Bizcocho
Also known as:
es - Spanish: Bizcocho
jv - Javanese: Bizcocho
ru - Russian: Бискочо
Category: pastry, cake, cookies (pastry, cake, cookies)
Cuisine: Spanish
Associated cuisines: Uruguayan, Chilean, Dominican, Bolivian, Ecuadorian, American
Area: Spain, Uruguay, Chile, Dominica, Bolivia, Ecuador, United States
Countries: Spain, Uruguay, Chile, Dominica, Bolivia, Ecuador, United States
Region: Caribbean Northern America Southern Europe South America

The dish is the name given range of pastries, cakes or cookies.

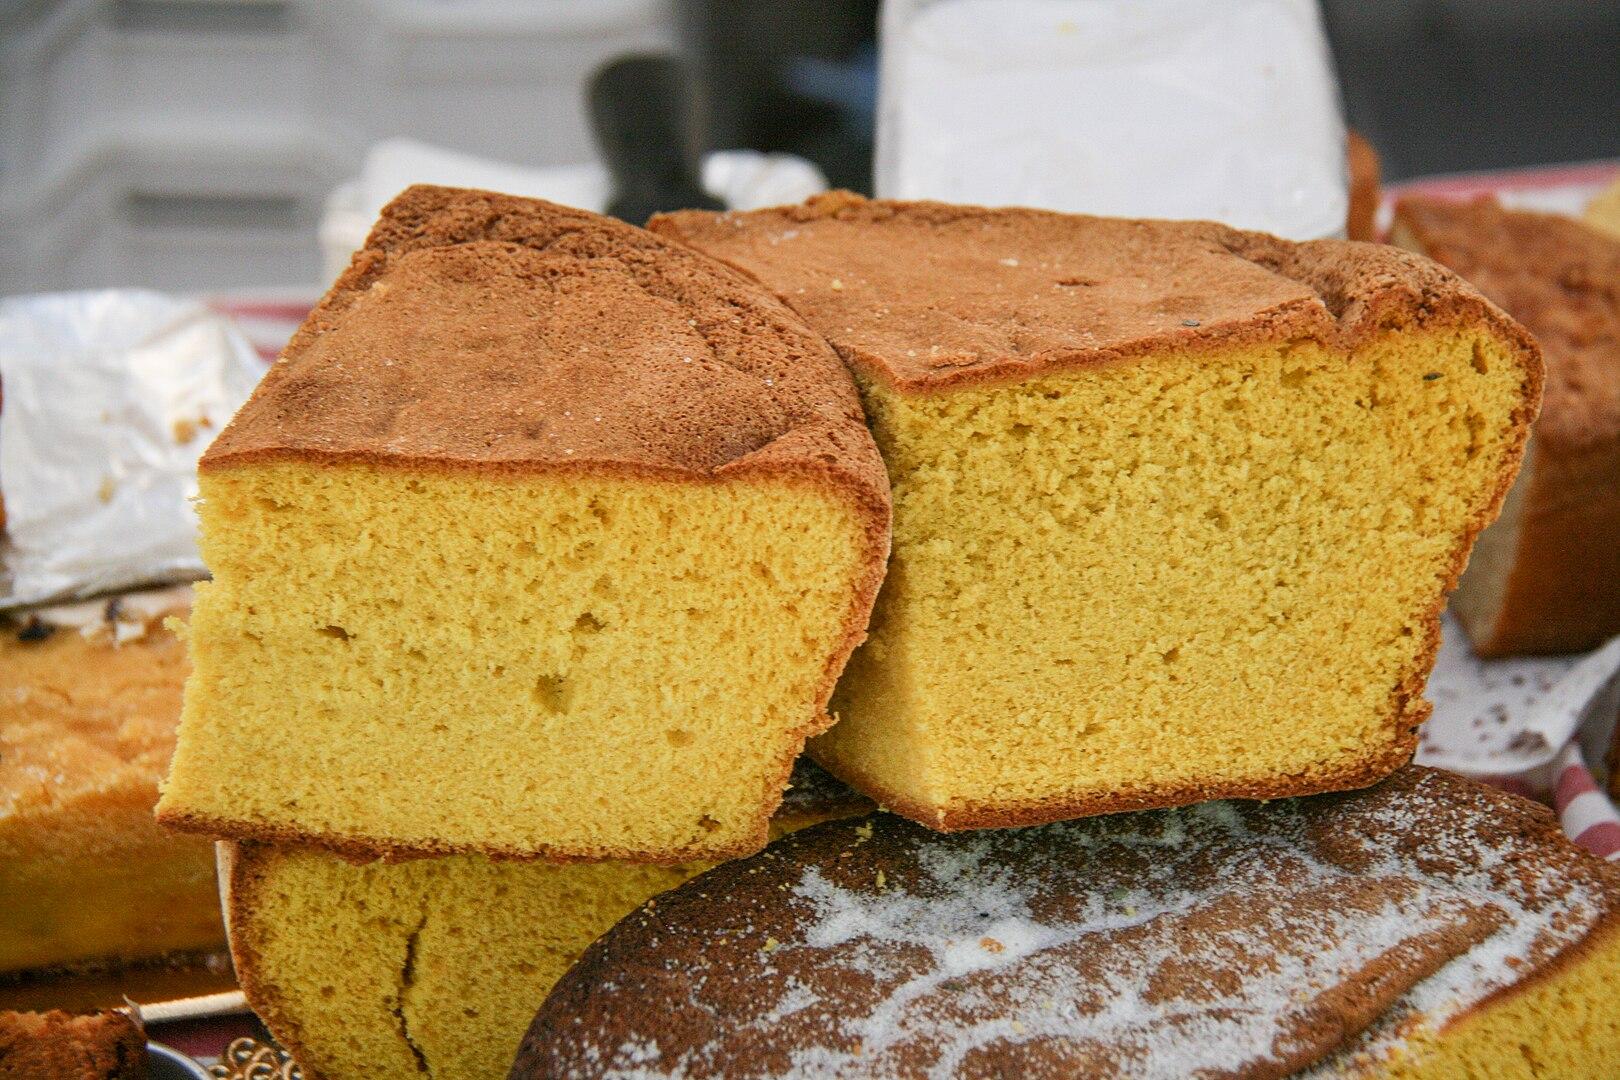